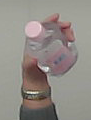
Product: johnson_baby